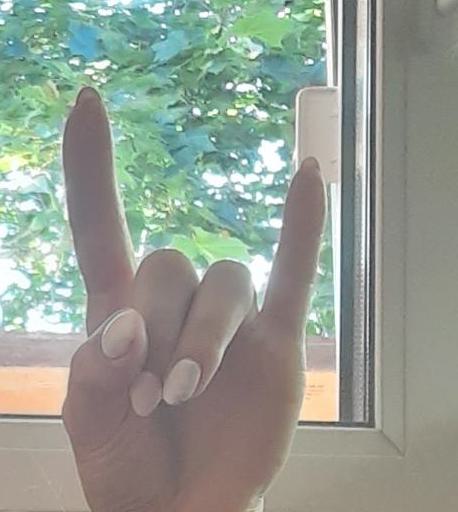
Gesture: rock